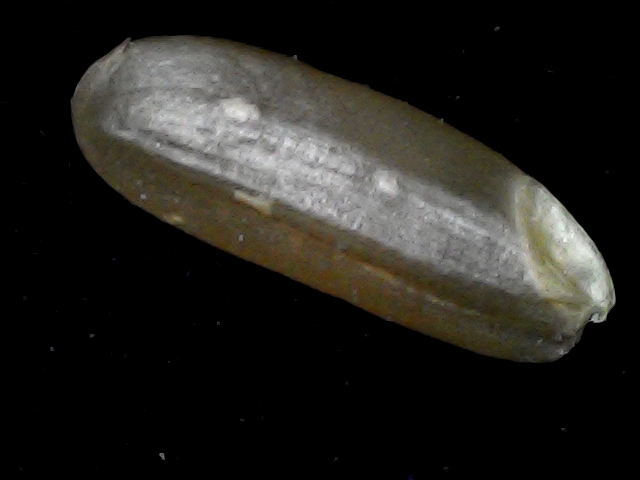
Rice variety: BR23